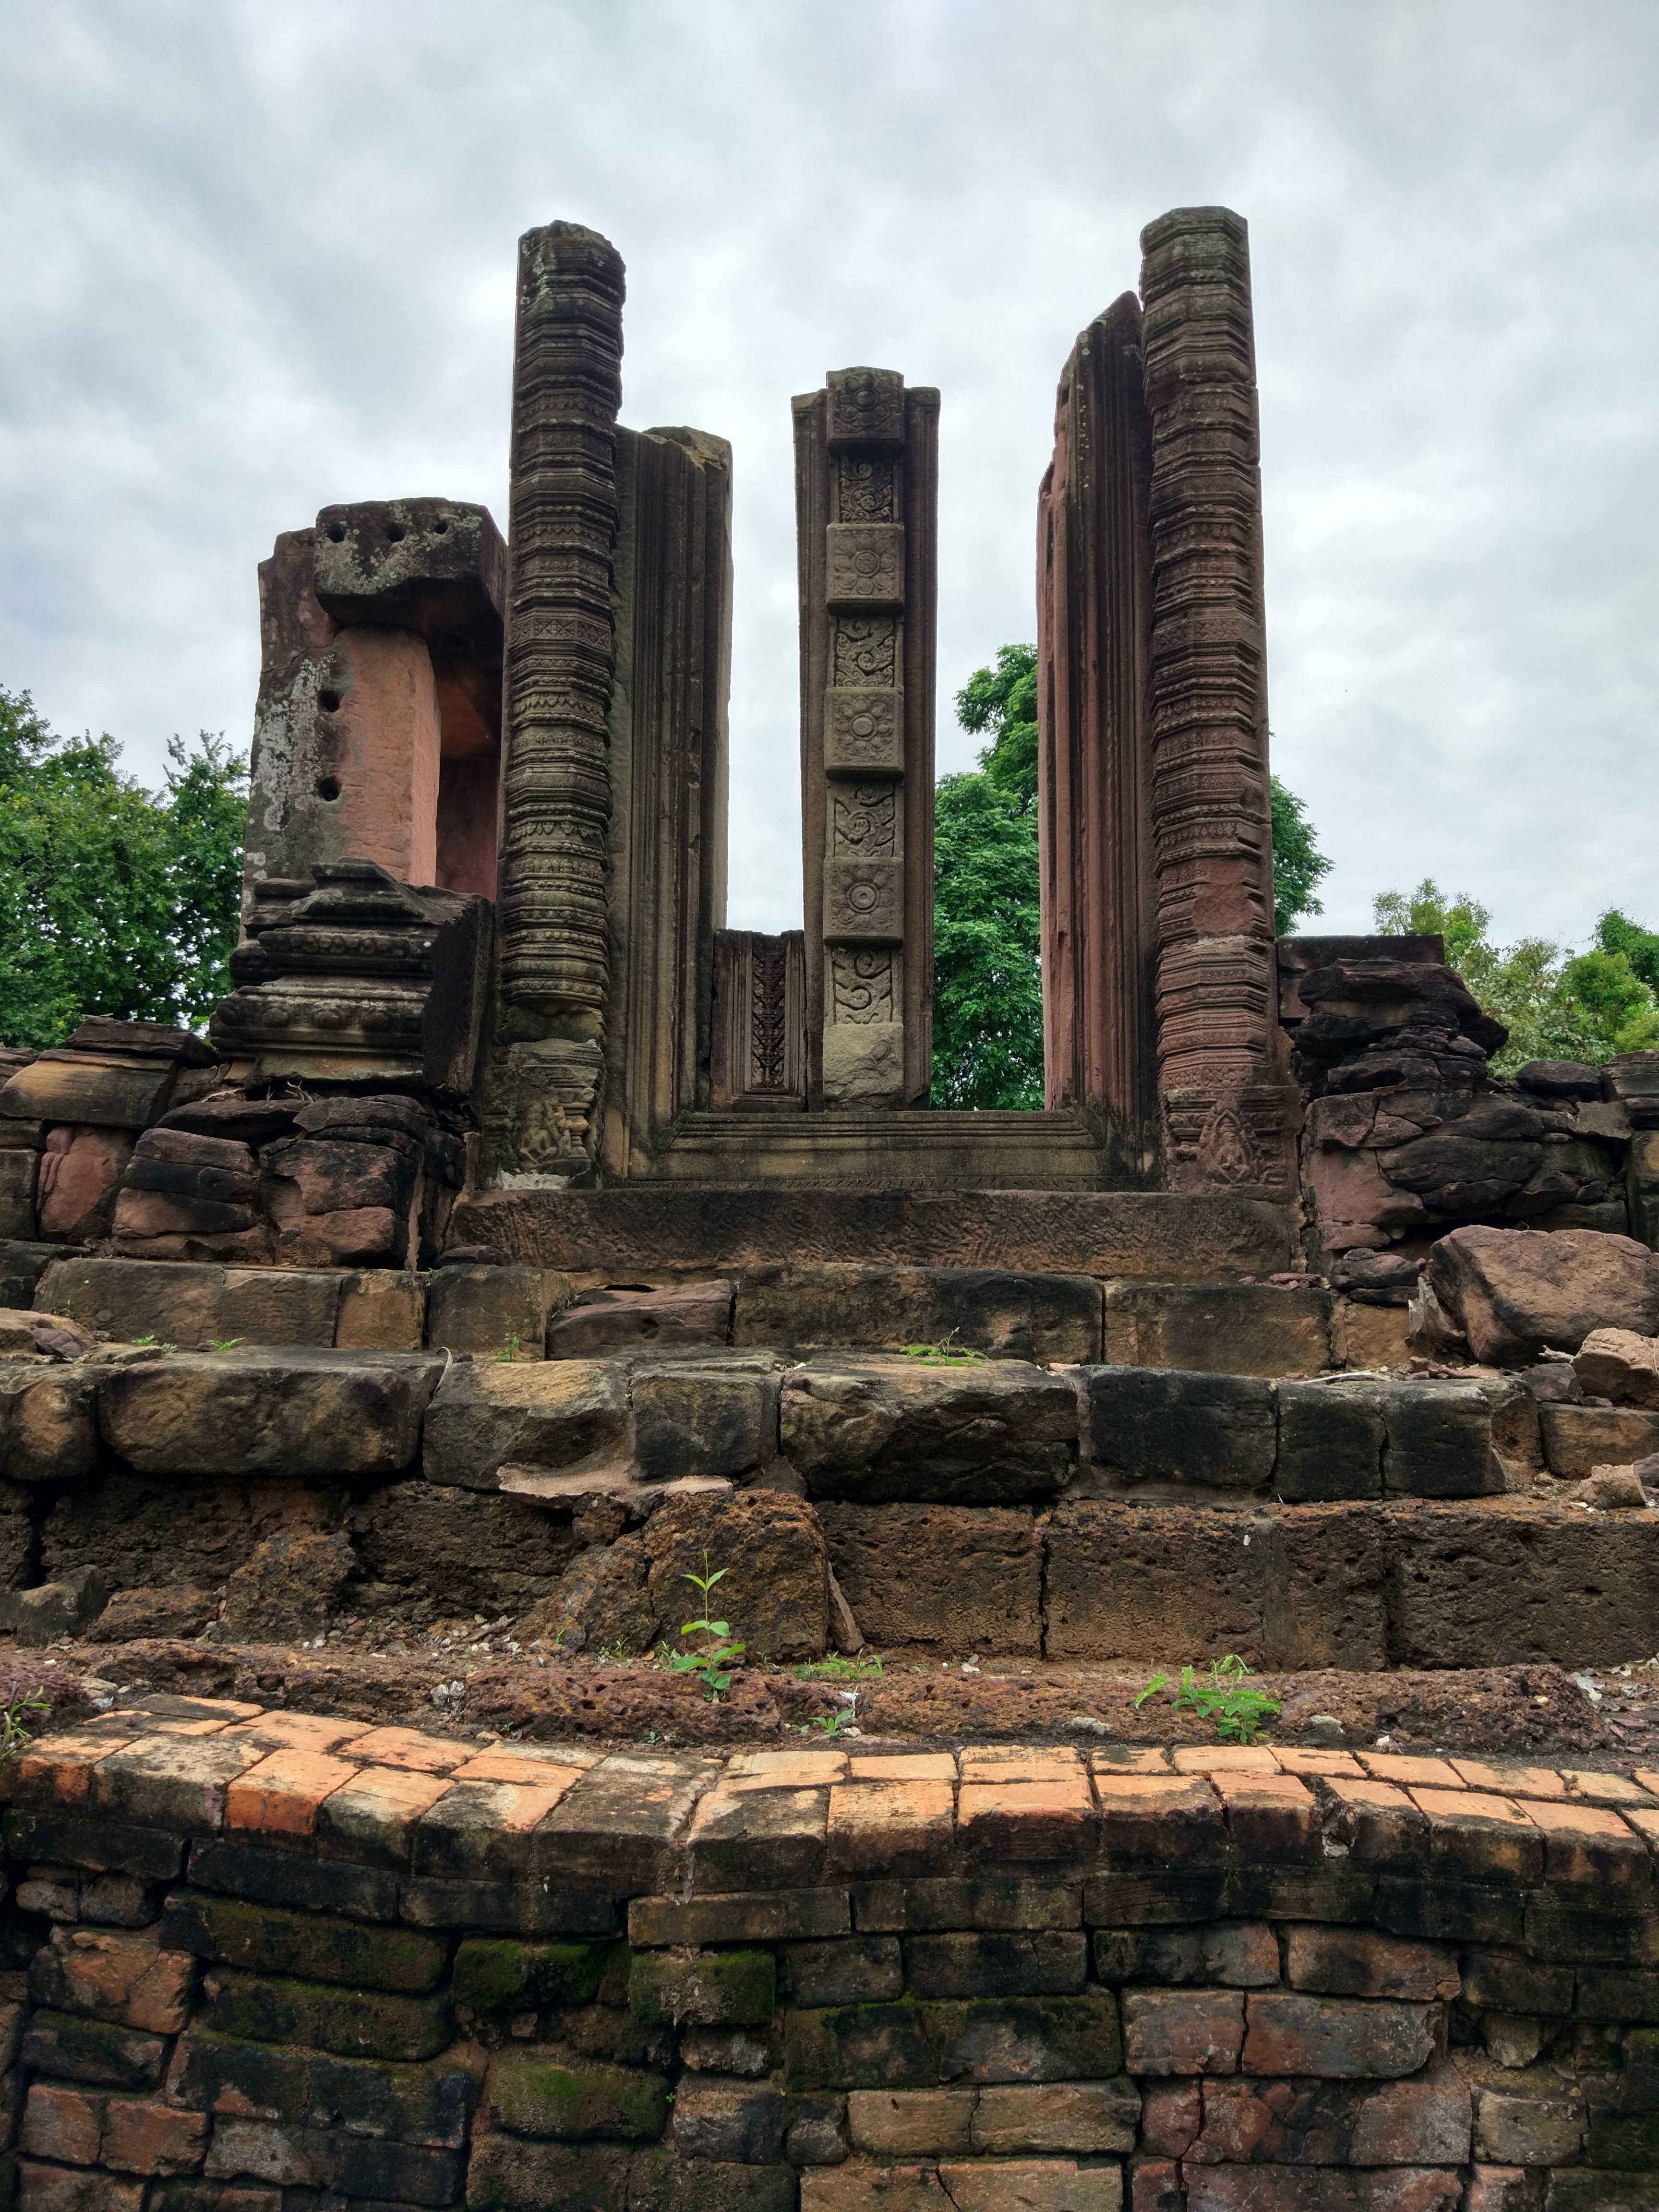
nature, rock, building, wall, column, castle, landmark, place of worship, temple, ruins, archaeological site, stone castle, ancient history